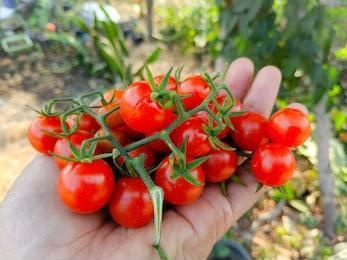
Label: tomato